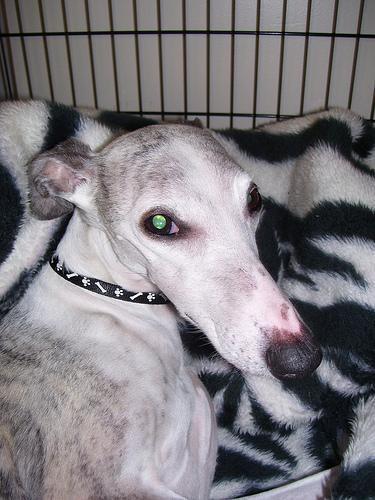
whippet